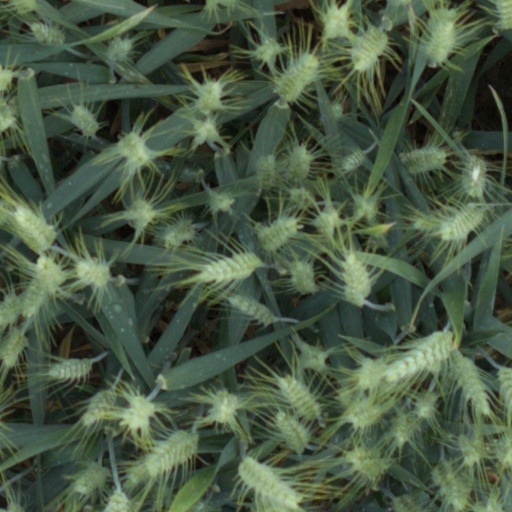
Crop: wheat